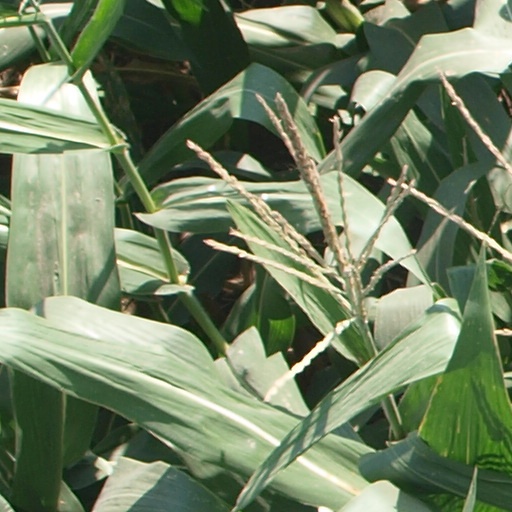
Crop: maize; corn